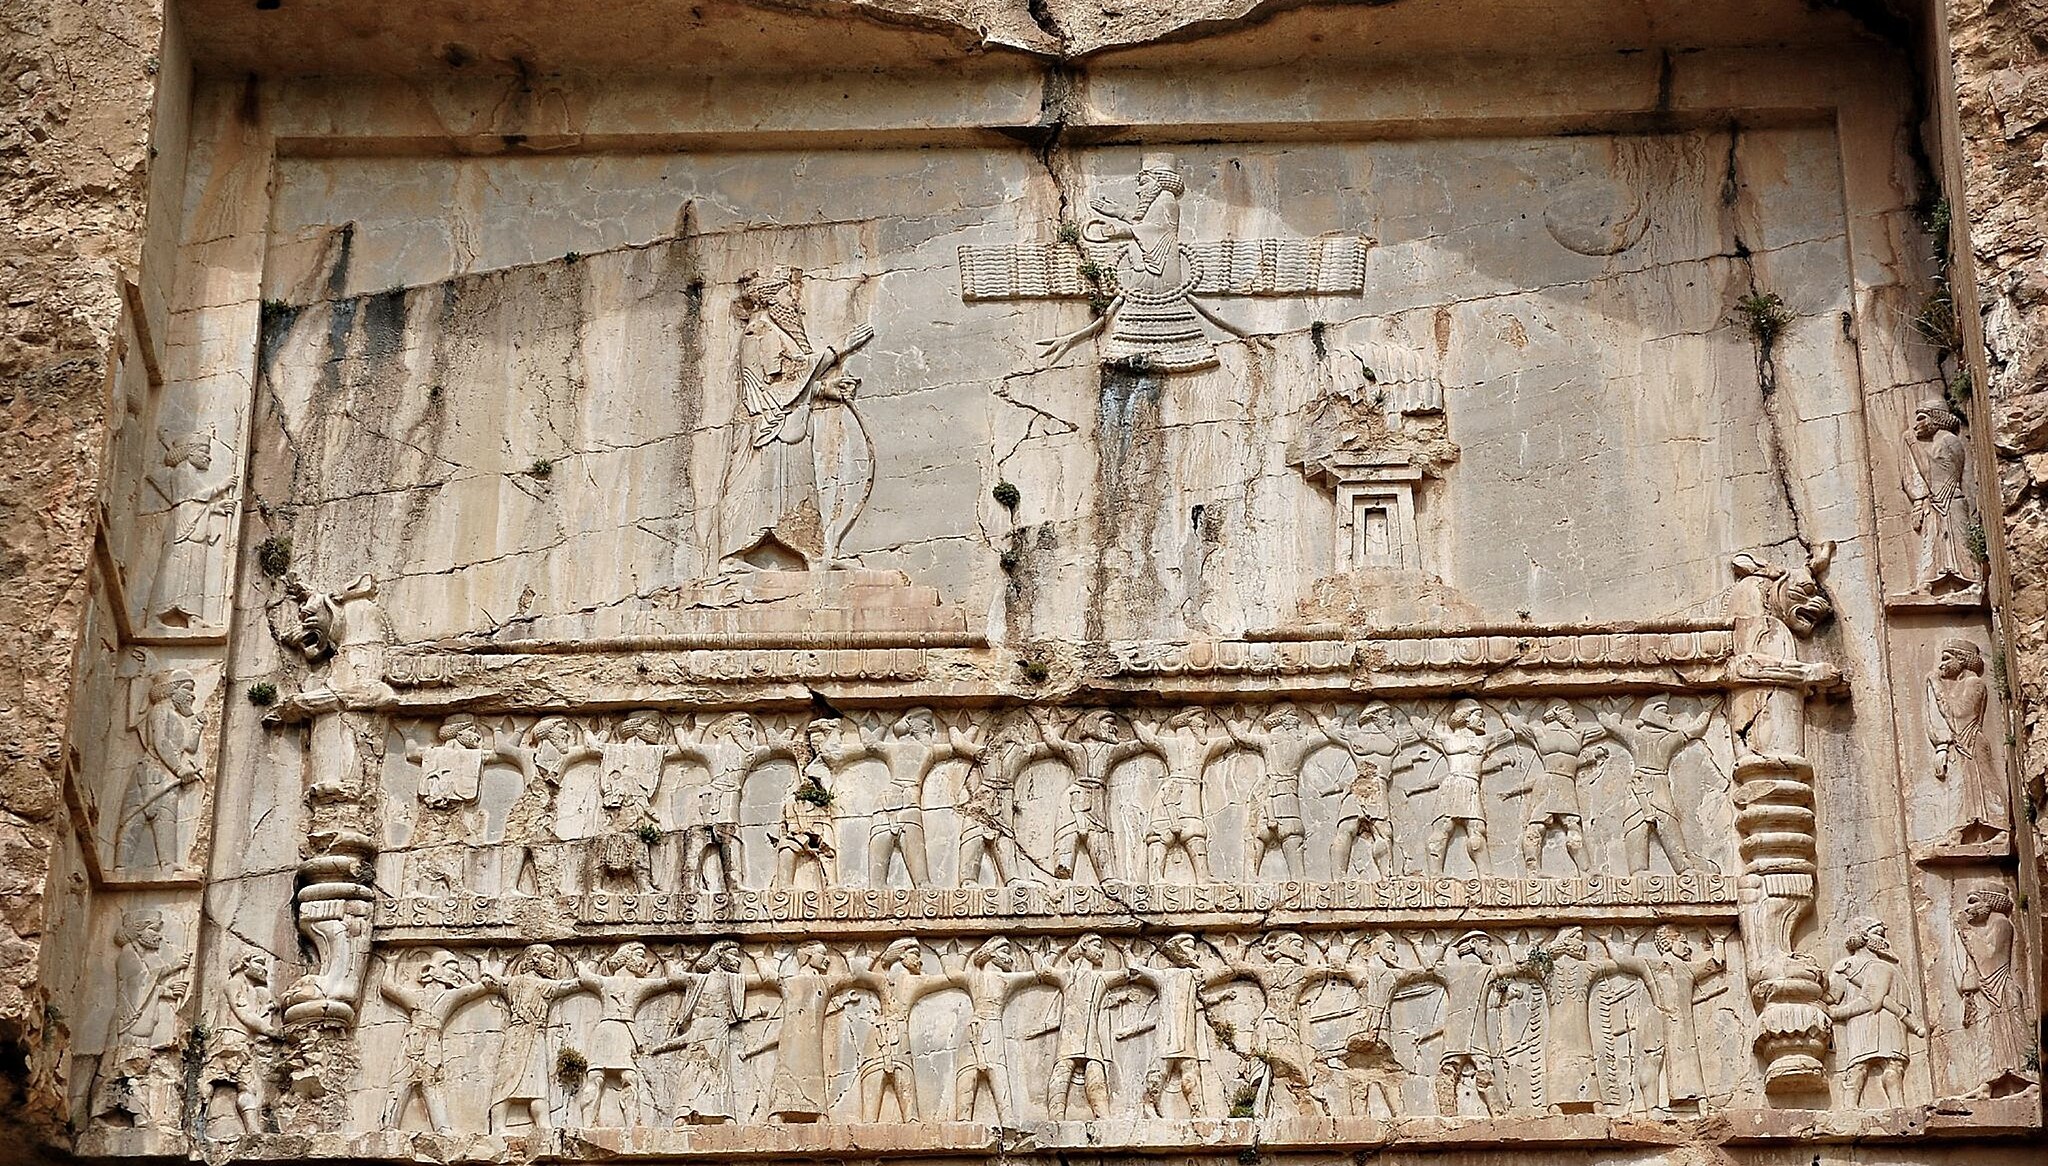
Title: Xerxes I tomb top
Description: Xerxes I tomb top
Date: 2012-02-14
Categories: Tomb of Xerxes I, Self-published work, Files with coordinates missing SDC location of creation